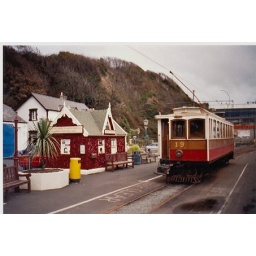
16th October, 2004. This building at Derby Castle serves a ticket office in high season.